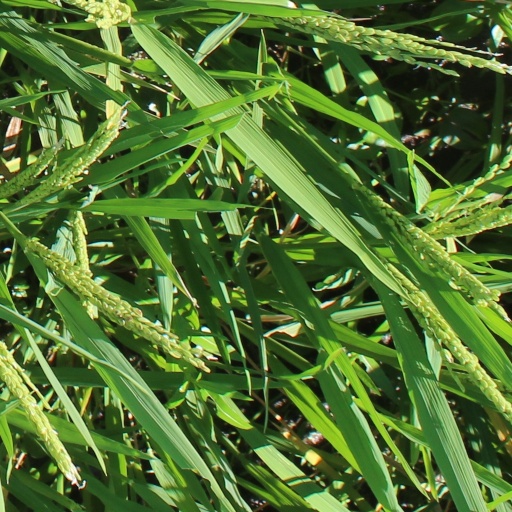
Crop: rice